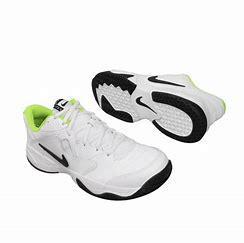
Brand: Nike
Model: Court Lite 2